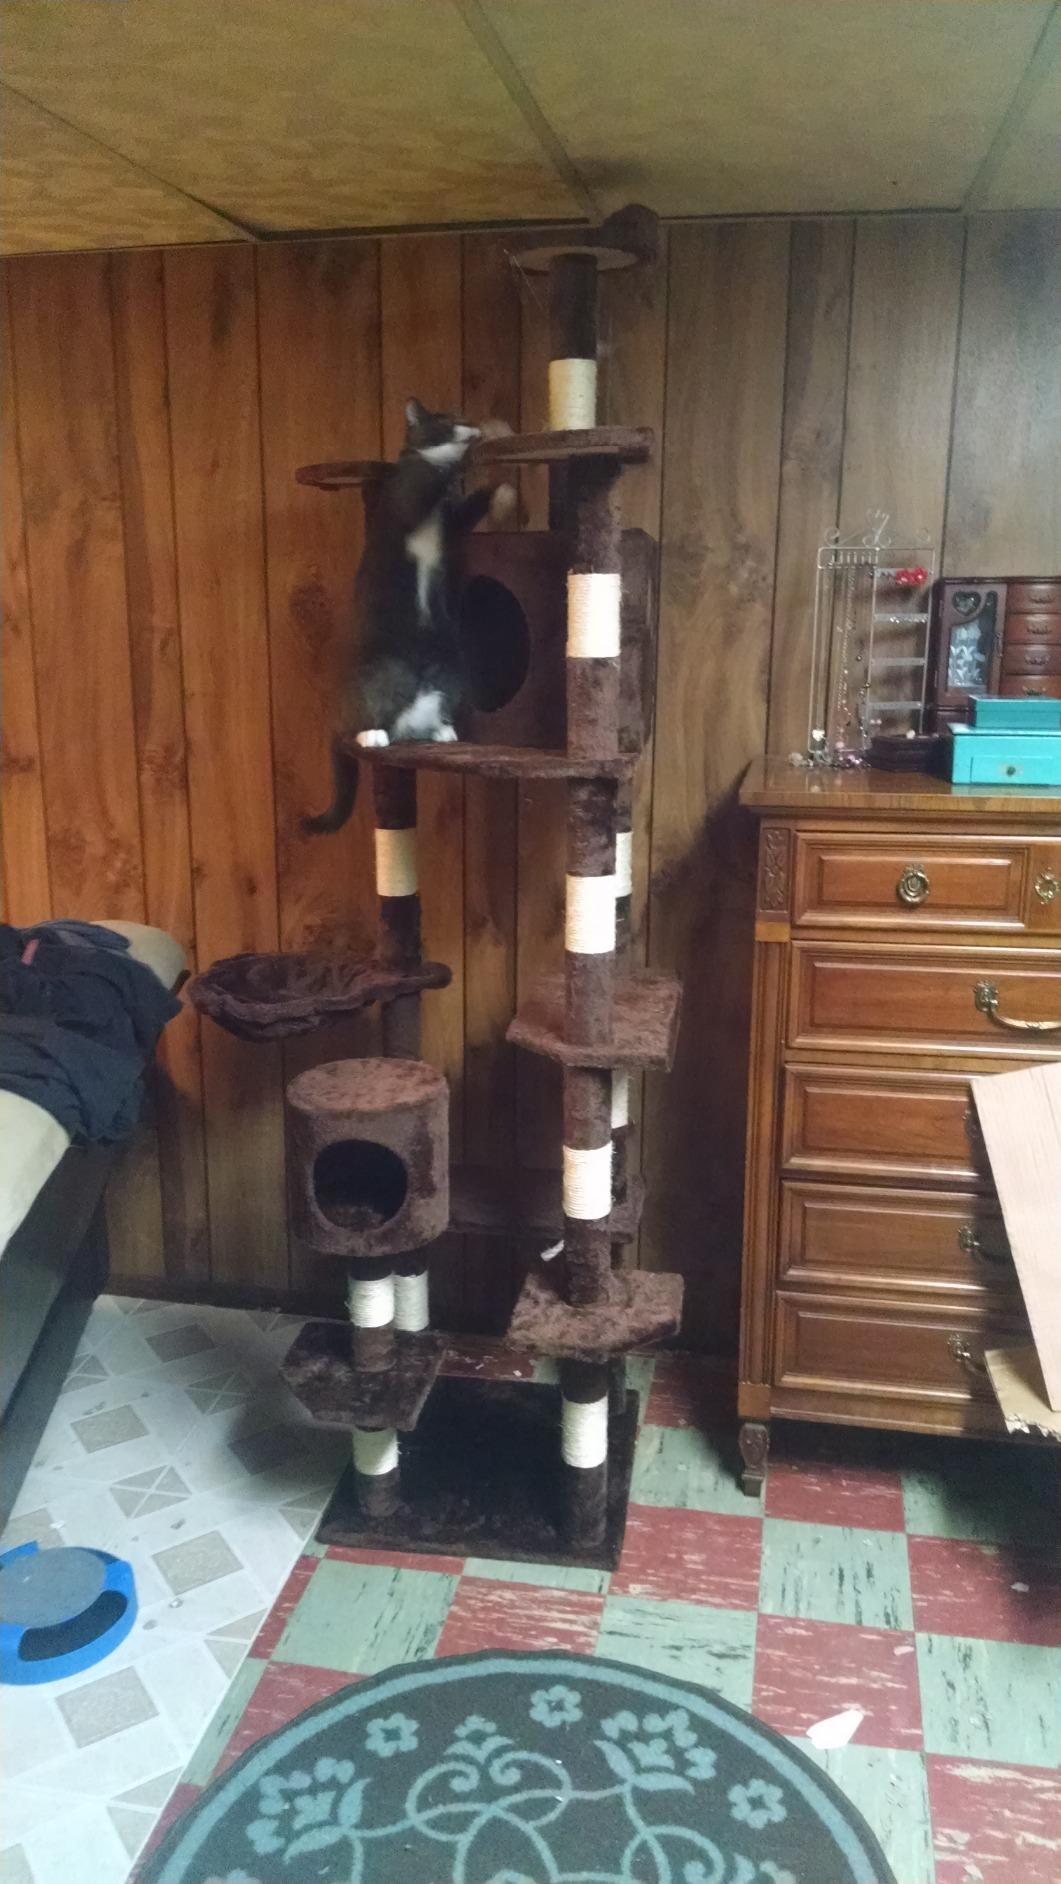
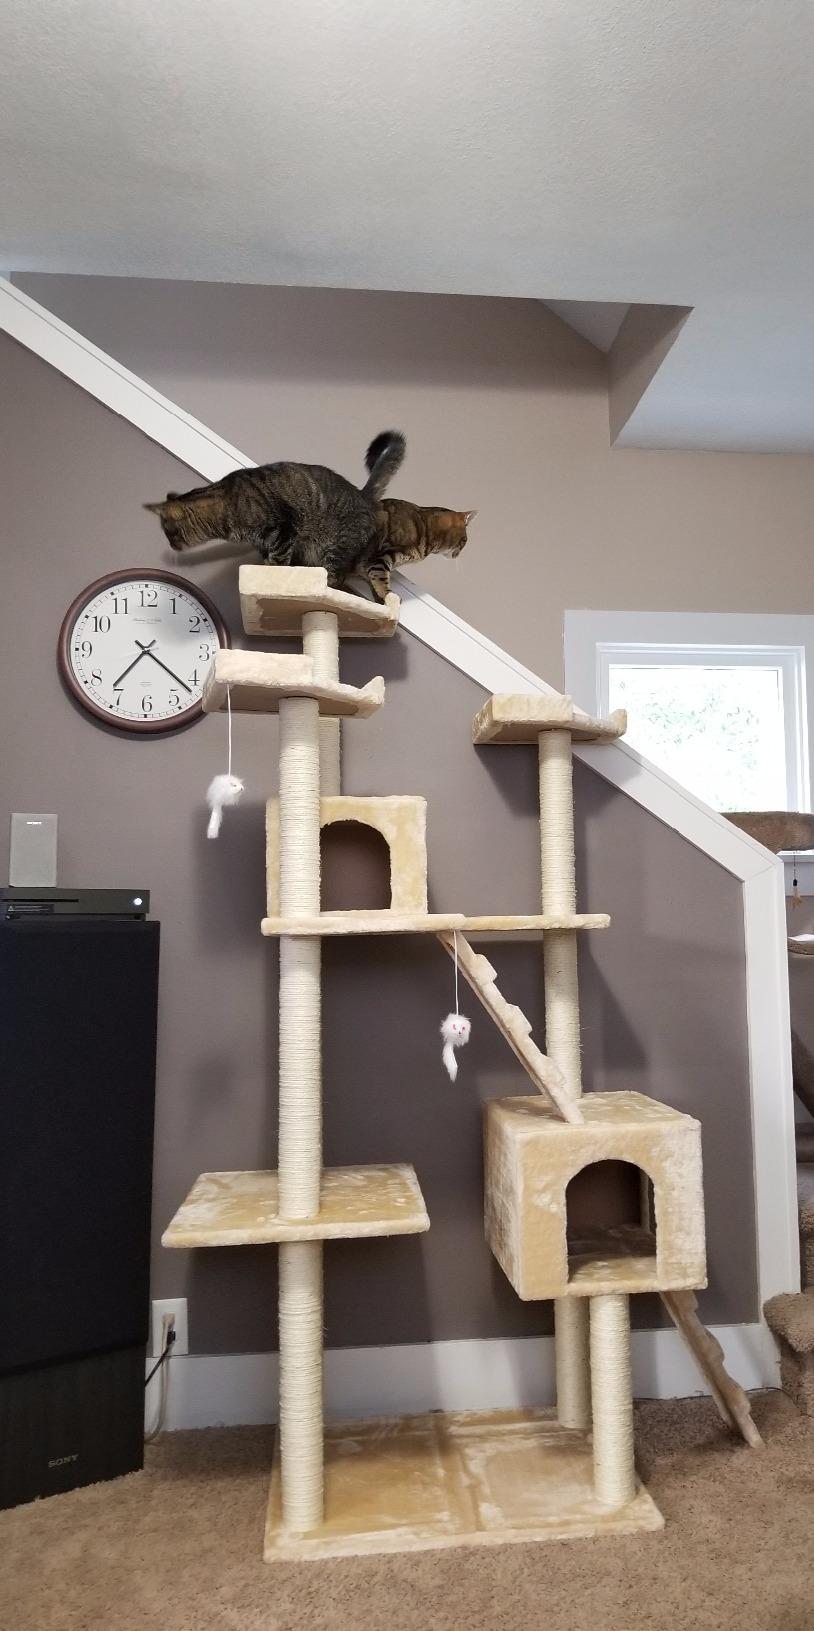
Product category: items_cat tree
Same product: no